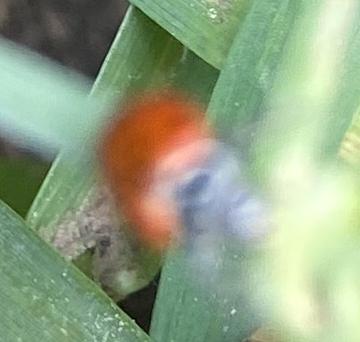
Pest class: predators